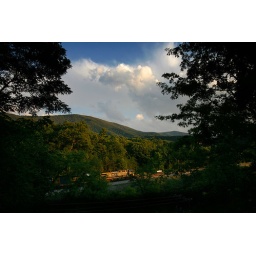
A CSX train rolling by in the mountains